Psychological operations (United States)

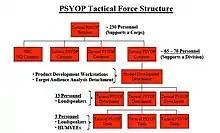
U.S. Army PSYOP Force structure

The message to be delivered can be adapted to tactical situations, but promises made must be consistent with national policy.